American frontier

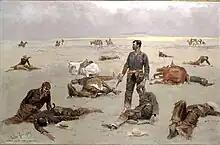
"What An Unbranded Cow Has Cost" by Frederic Remington, which depicts the aftermath of a range war between cowboys and supposed rustlers. 1895

African Americans moved West as soldiers, as well as cowboys (see Black cowboy), farmhands, saloon workers, cooks, and outlaws. The Buffalo Soldiers were soldiers in the all-black 9th and 10th Cavalry regiments, and 24th and 25th Infantry Regiments of the U.S. Army. They had white officers and served in numerous western forts.